Oda Nobunaga

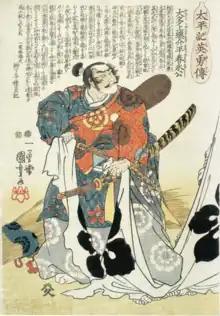
Ukiyo-e of Oda Nobunaga by Kuniyoshi Utagawa

After installing Yoshiaki as shogun, Nobunaga forced Yoshiaki to call all "daimyō" to come to Kyoto and attend the court banquet. Asakura Yoshikage, head of the Asakura clan and regent of Ashikaga Yoshiaki, refused, which prompted Nobunaga to declare Yoshikage as a rebel.